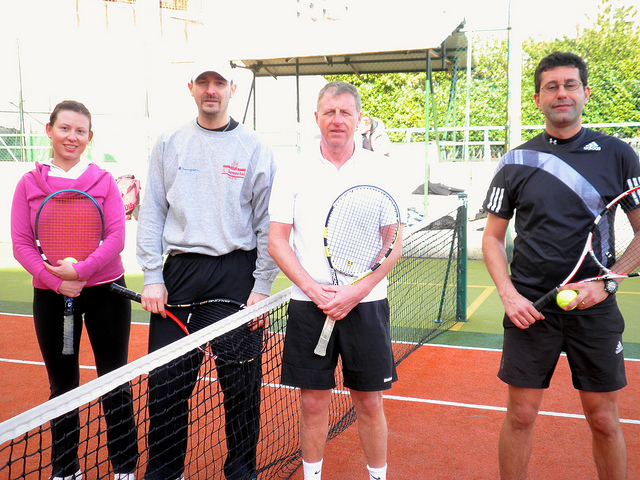
bốn người đứng cạnh lưới cầm vợt